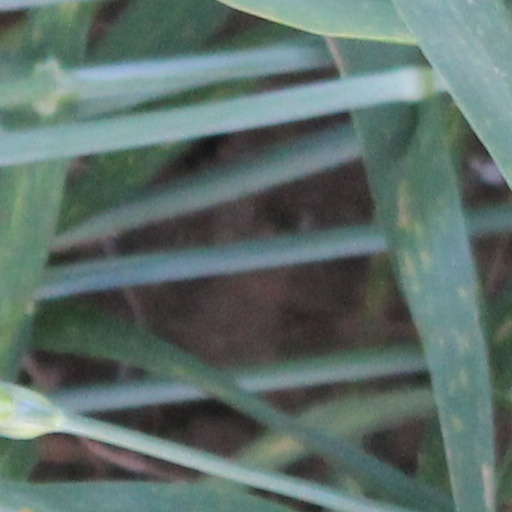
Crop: wheat